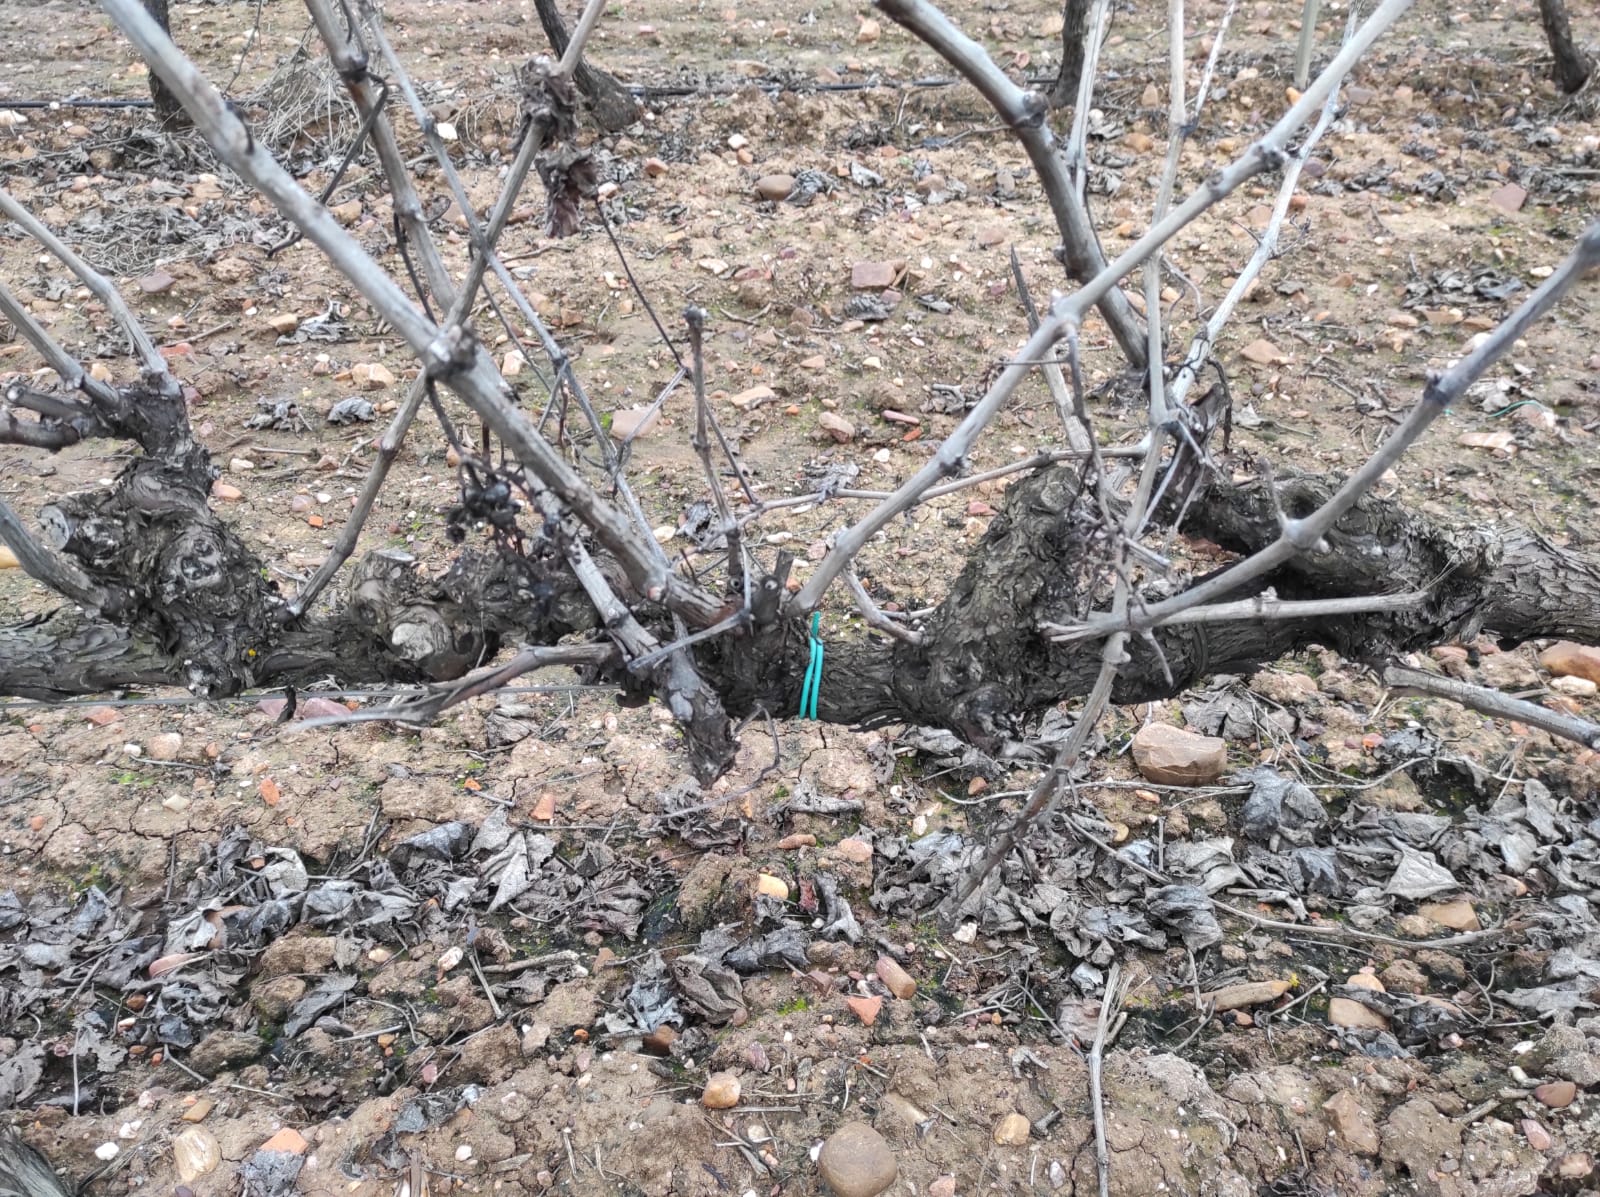
Unpruned shoots: 13
Pruned shoots: 0
Trunks: 2